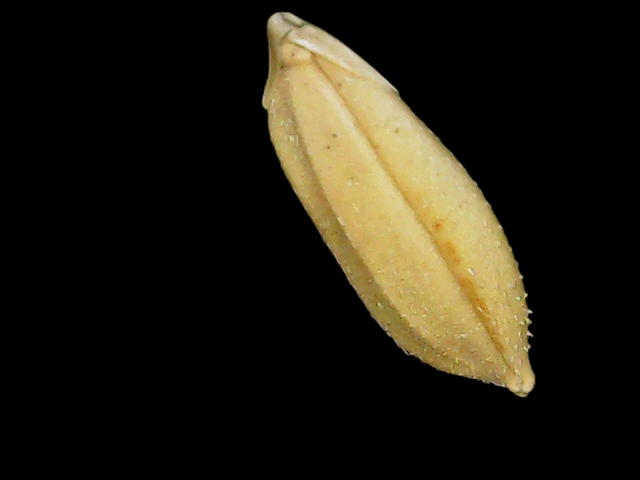
Rice variety: Binadhan08